Ligue Magnus

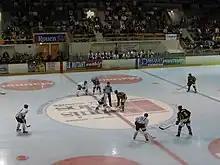
Ligue Magnus game in 2007

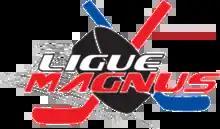
2004-13 logo

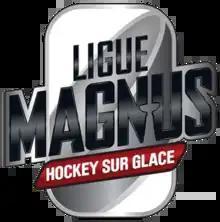
2013-16 logo

In addition, Bob Gainey (Montreal Canadiens) and Brian Propp (Philadelphia Flyers) have played in the second tier of French hockey.